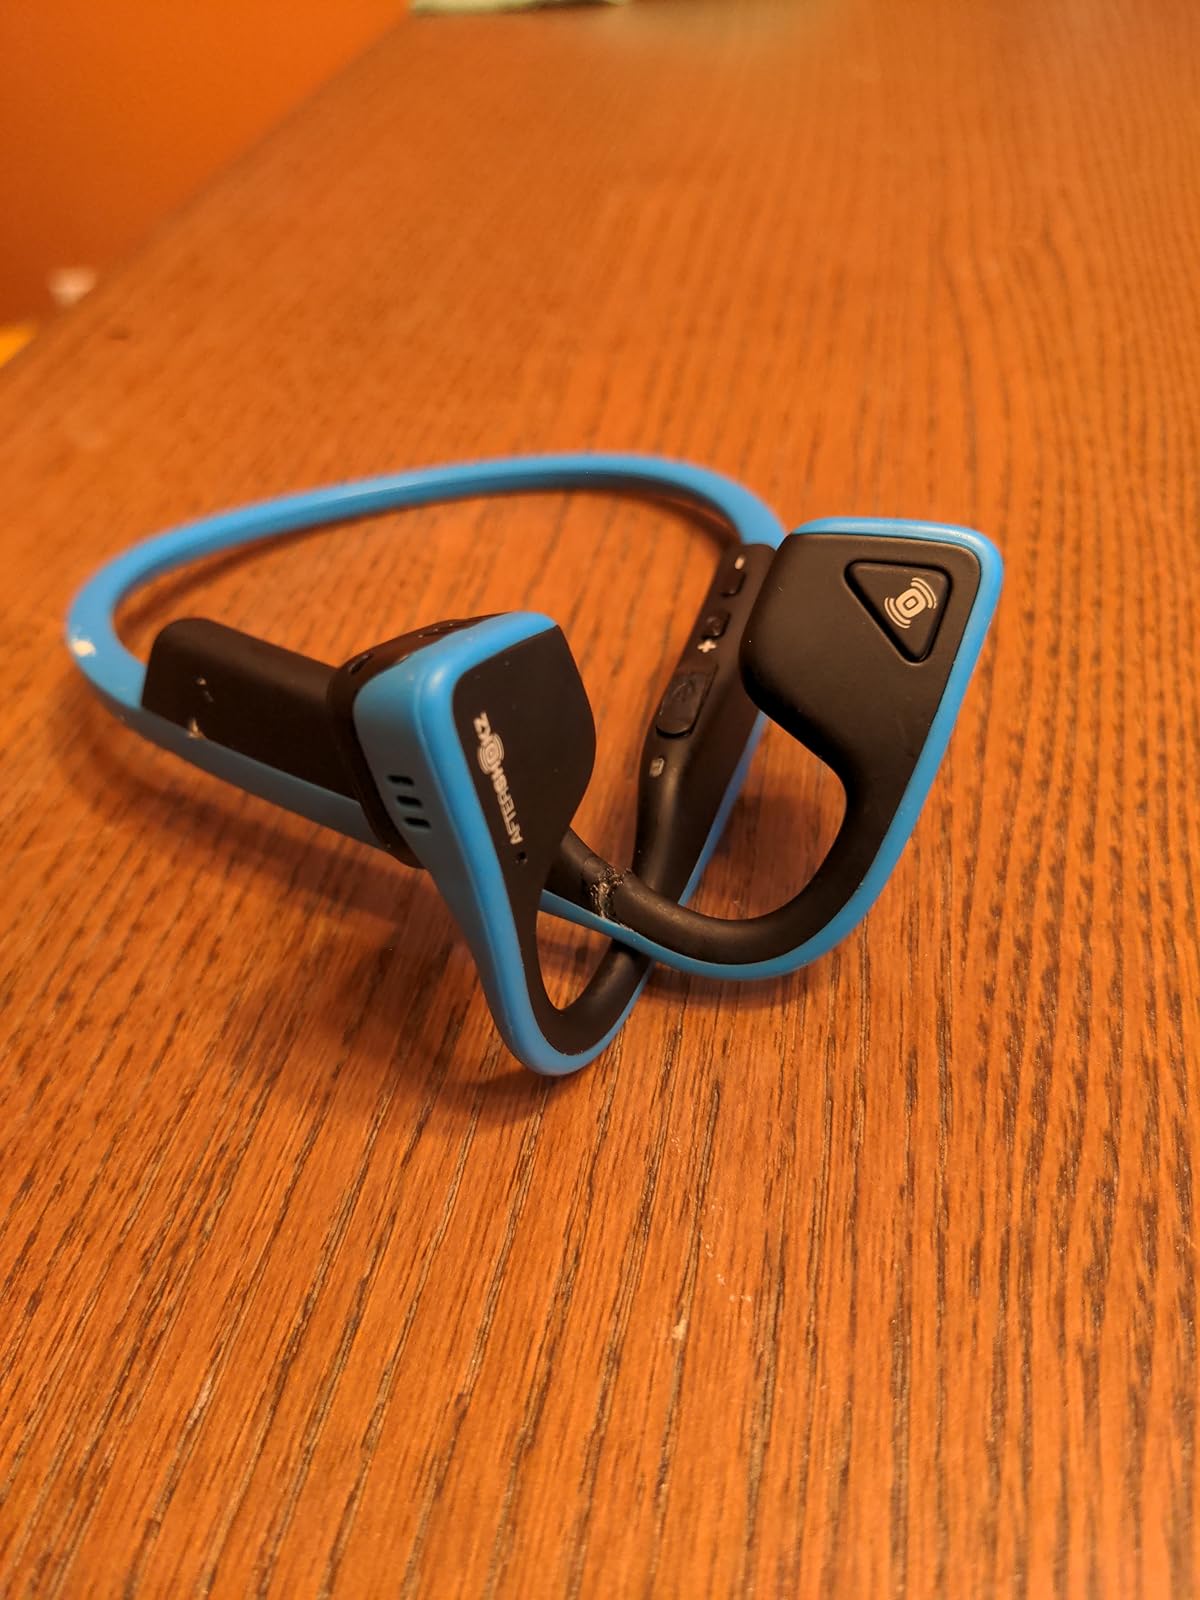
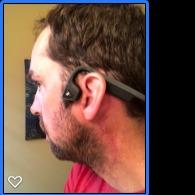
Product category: headphones
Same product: no